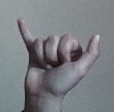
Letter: ya